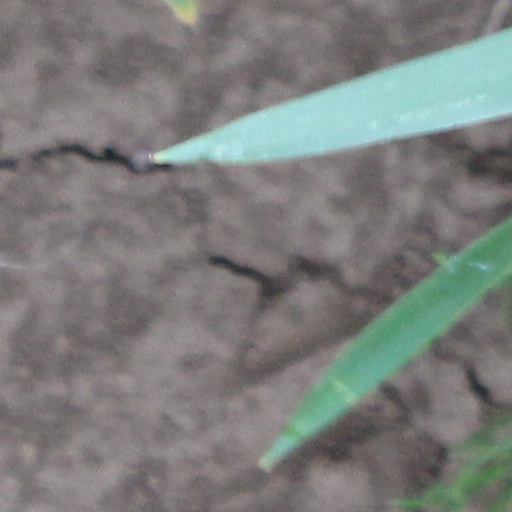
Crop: wheat